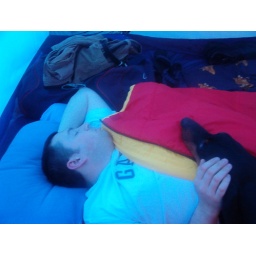
camping in a blue tent with a dog